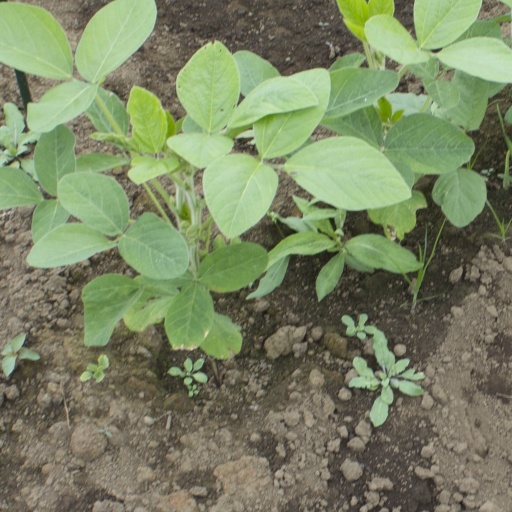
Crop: soybean